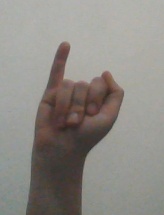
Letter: meem